Greece

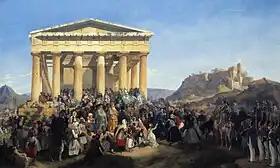
"The Entry of King Otto of Greece into Athens", painted by Peter von Hess in 1839

In 1827, Ioannis Kapodistrias, was chosen by the Third National Assembly at Troezen as the first governor of the First Hellenic Republic. Kapodistrias established state, economic and military institutions. Tensions appeared between him and local interests and, following his assassination in 1831 and the London Conference of 1832, Britain, France and Russia installed Bavarian Prince Otto von Wittelsbach as monarch. Otto's reign was despotic, and in its first 11 years of independence Greece was ruled by a Bavarian oligarchy led by Josef Ludwig von Armansperg and, later, by Otto himself, as King and Premier. Greece remained under the influence of its three protecting great powers. In 1843 an uprising forced Otto to grant a constitution and representative assembly.